Panama at the 2015 Pan American Games

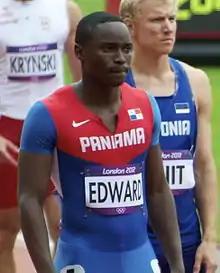
Alonso Edward, pictured here at the 2012 Summer Olympics won a bronze medal in the 200 m event.

Panama's men's U-22 football team qualified to compete at the games after winning the Central American qualifying tournament.